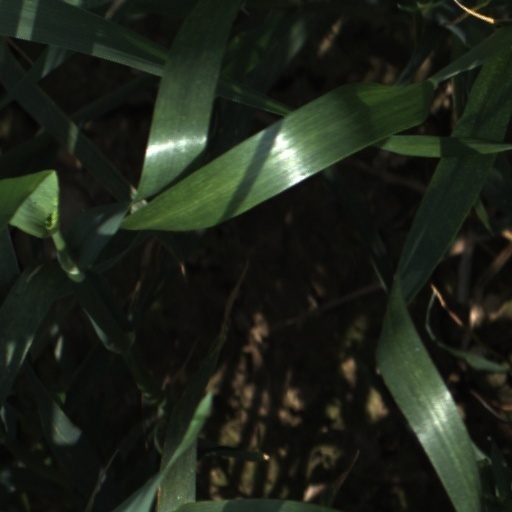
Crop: wheat